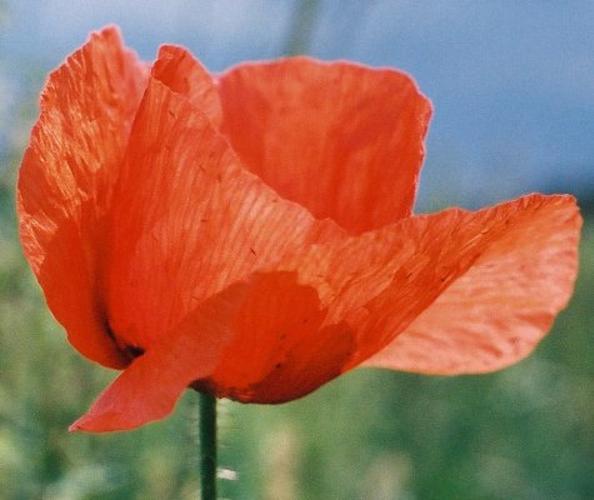
Label: corn poppy